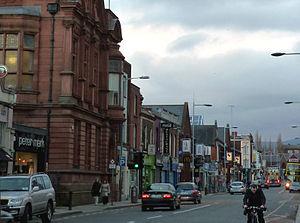
Rathmines est un faubourg situé à 3 kilomètres au sud du centre-ville de Dublin. Il commence du côté sud du Grand Canal d'Irlande et s'étend le long de Rathmines Road jusqu'à Rathgar et Dartry au sud, jusqu'à Ranelagh à l'est et Harold's Cross à l'ouest.